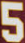
Number: 5